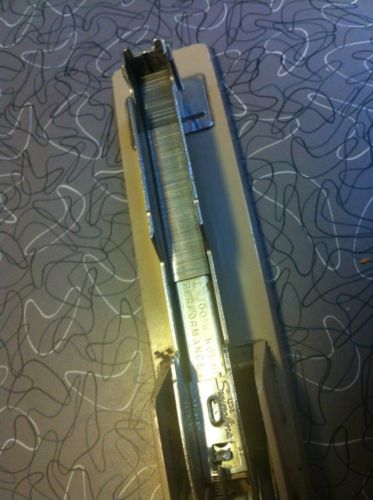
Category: stapler